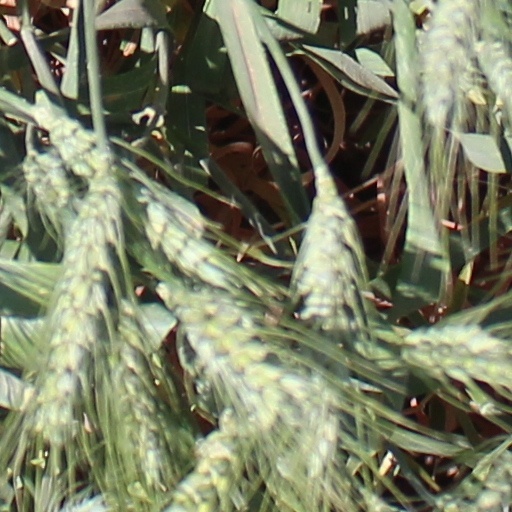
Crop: wheat